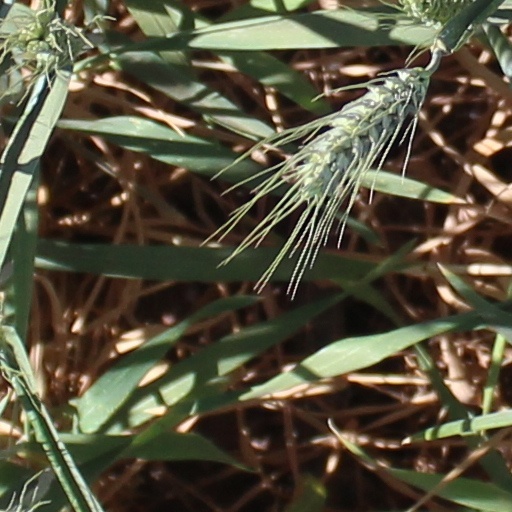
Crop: wheat